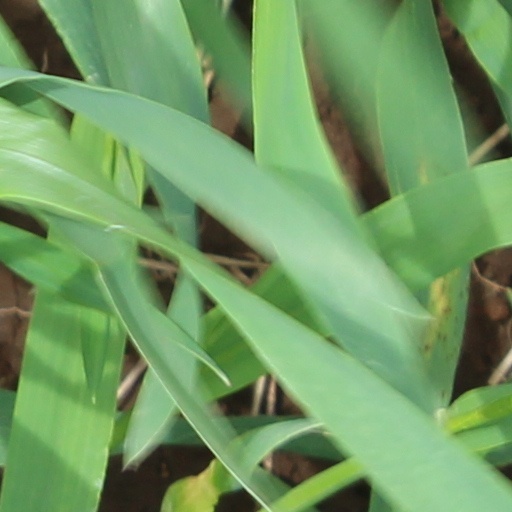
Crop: wheat